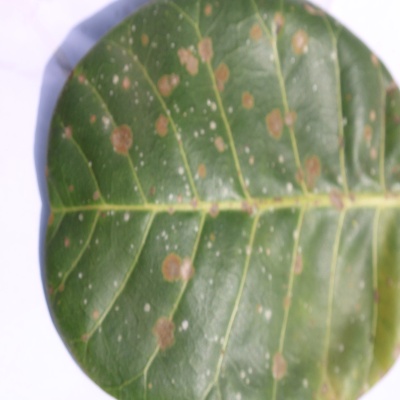
Crop: Cashew
Condition: red rust